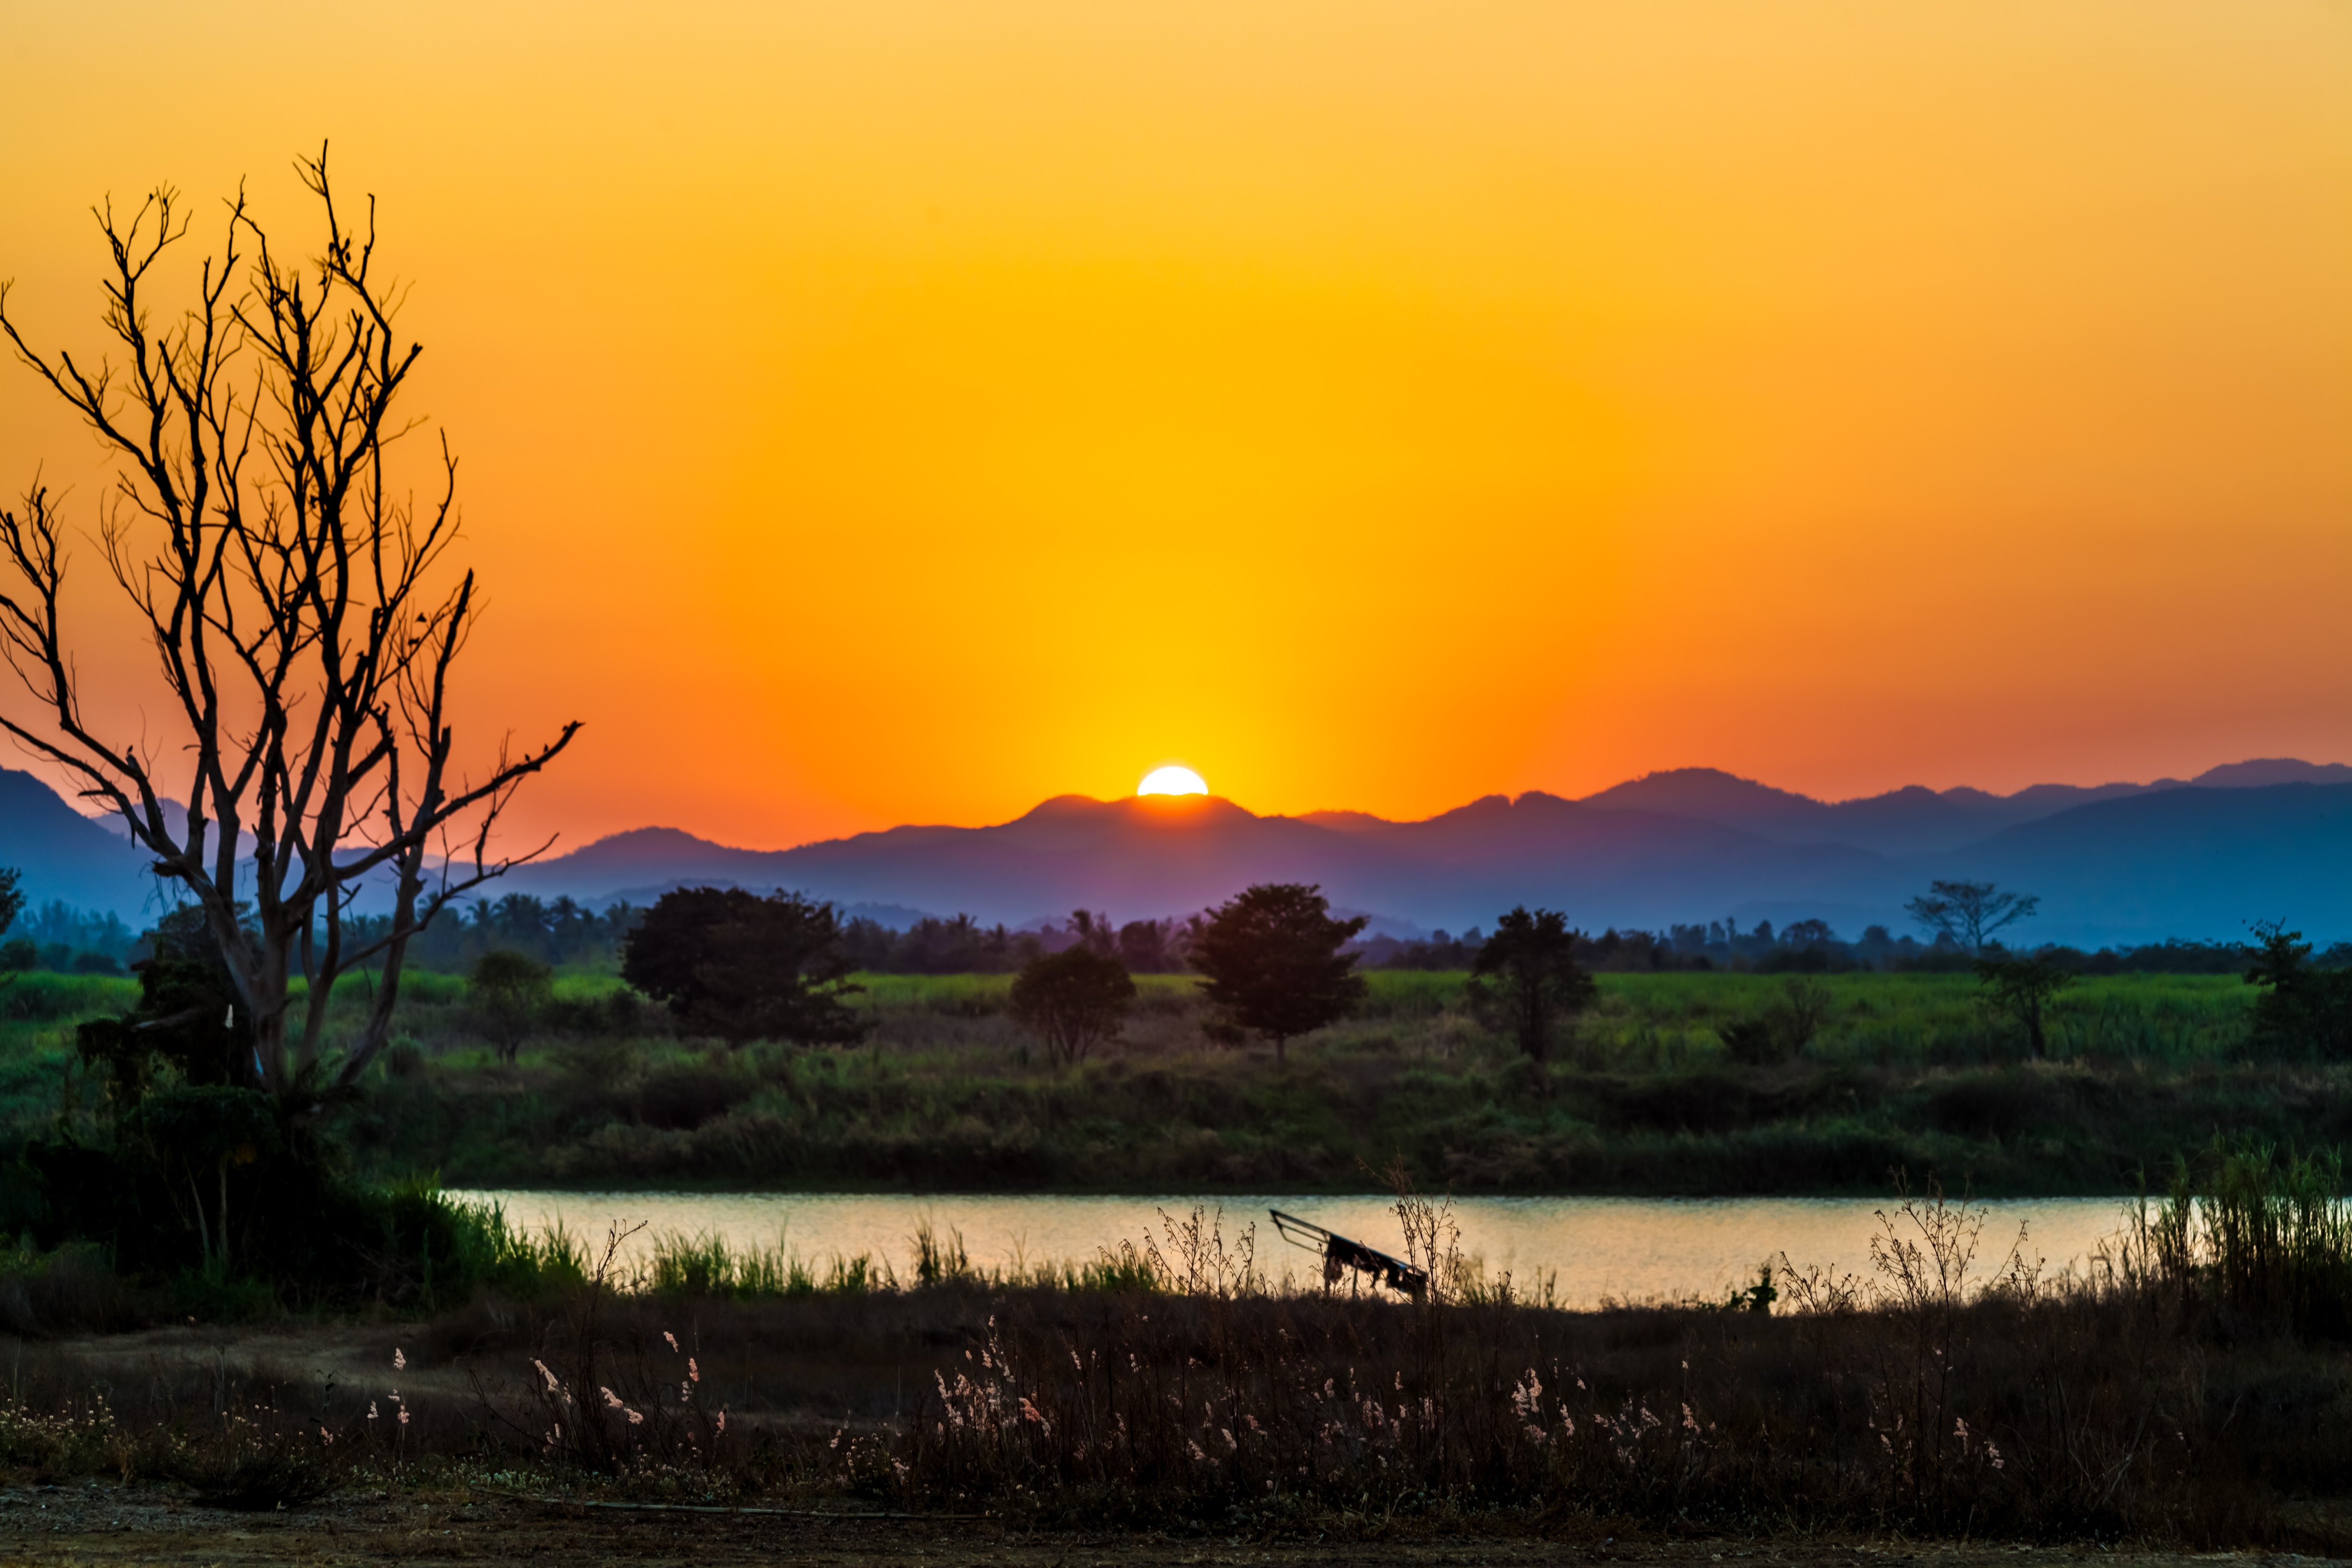
landscape, nature, outdoor, horizon, marsh, wilderness, mountain, cloud, sky, sunrise, sunset, field, prairie, countryside, sunlight, morning, hill, lake, dawn, river, dusk, evening, reflection, scenery, savanna, plain, grassland, wetland, habitat, loch, afterglow, rural area, sunset landscape, natural environment, atmospheric phenomenon